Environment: real
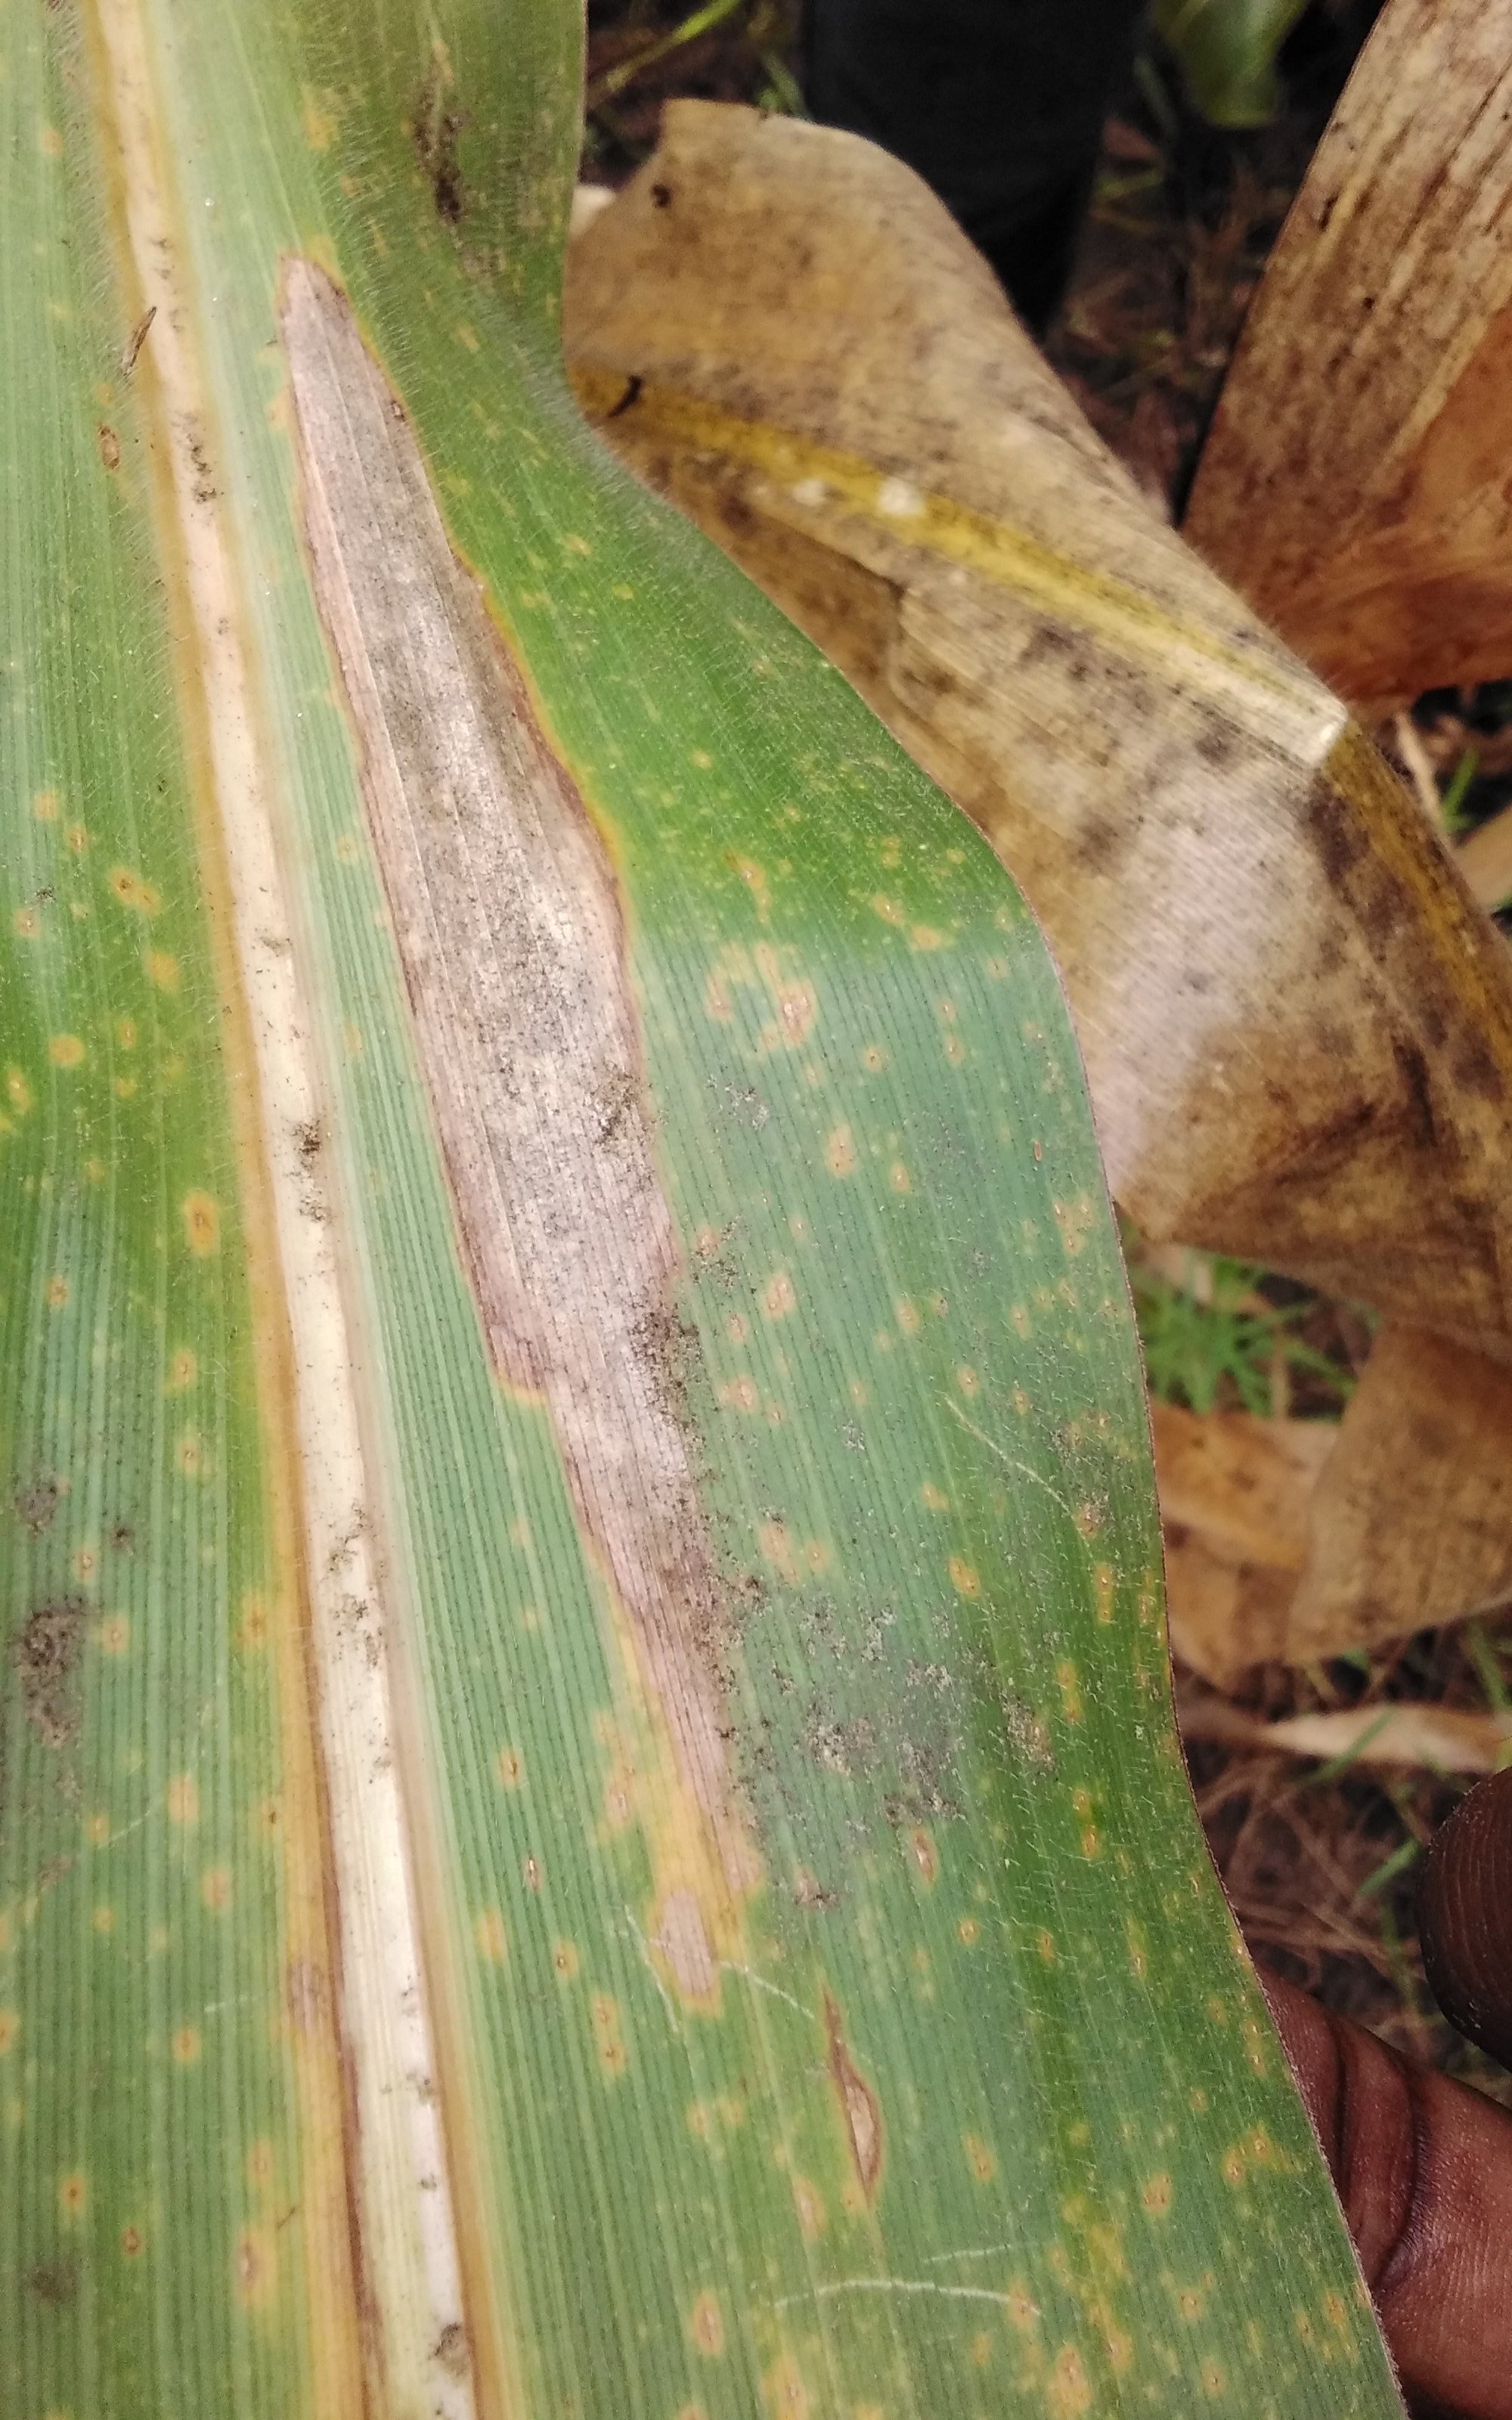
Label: northern_corn_leaf_blight